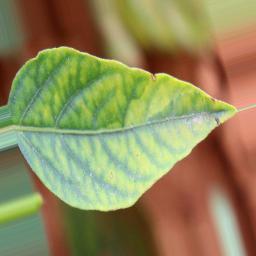
Label: nutritional